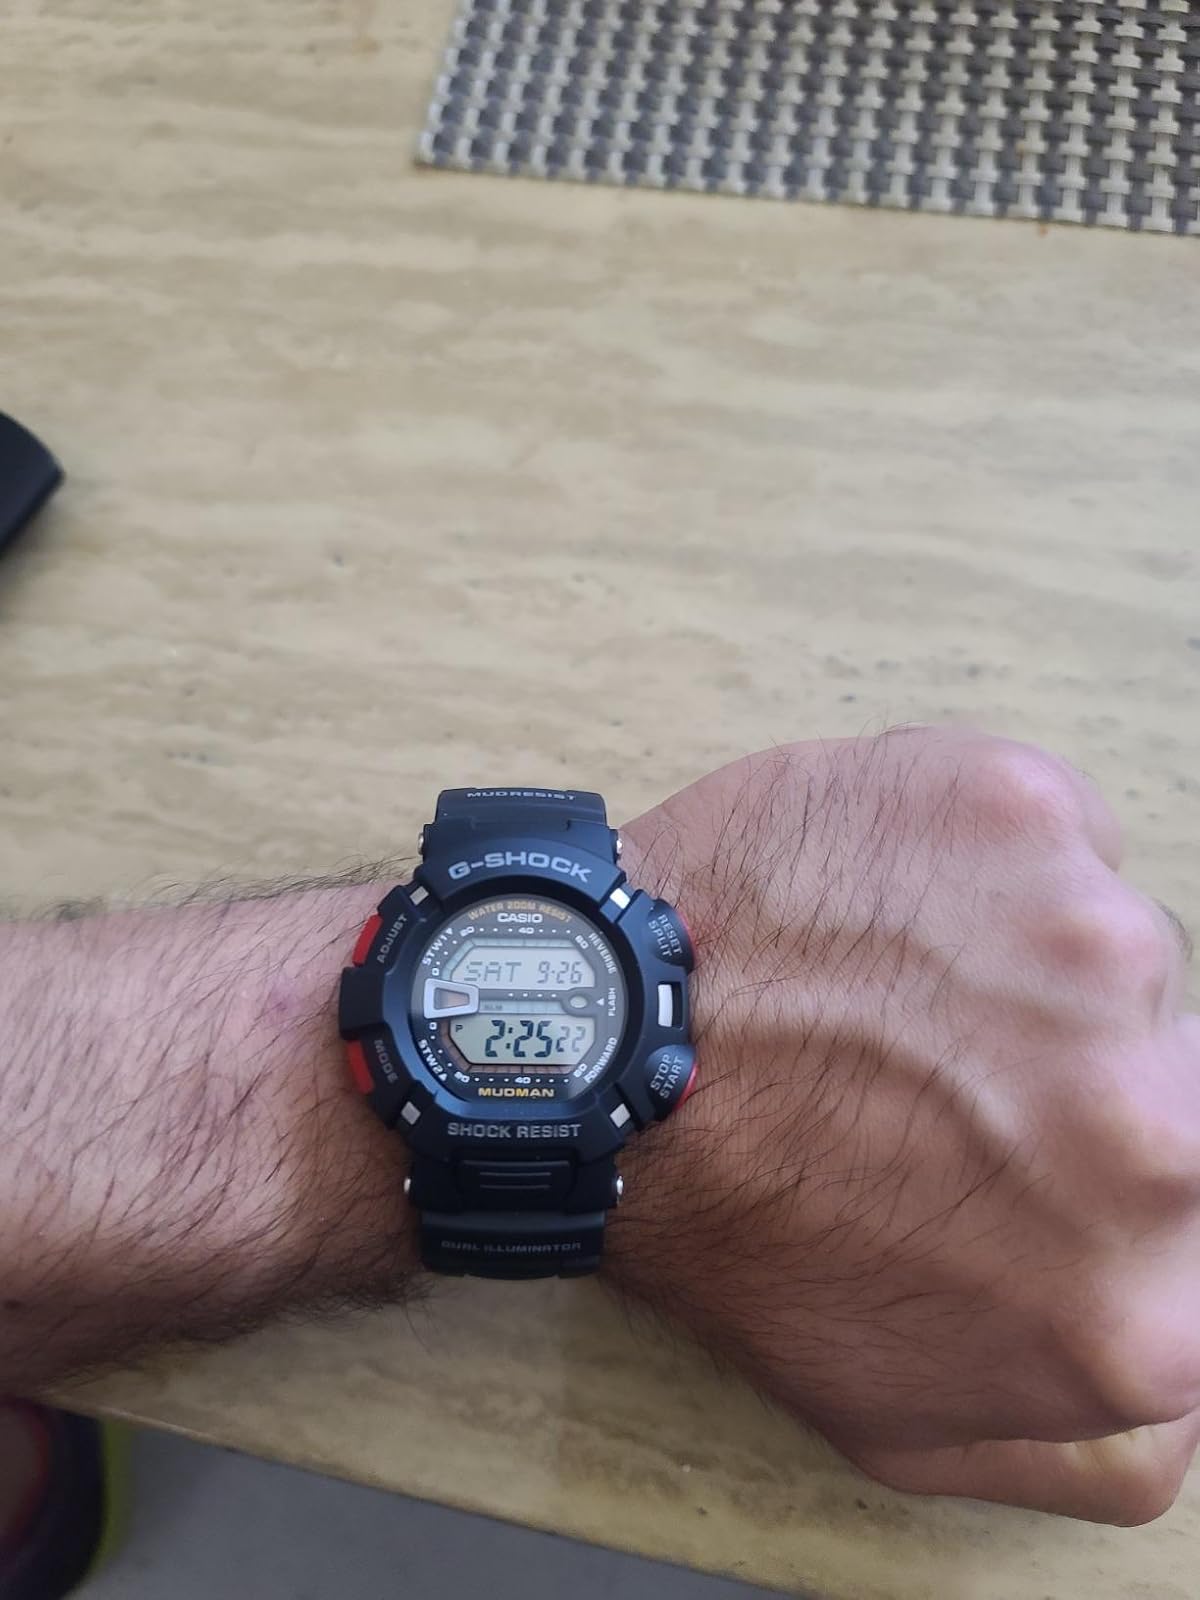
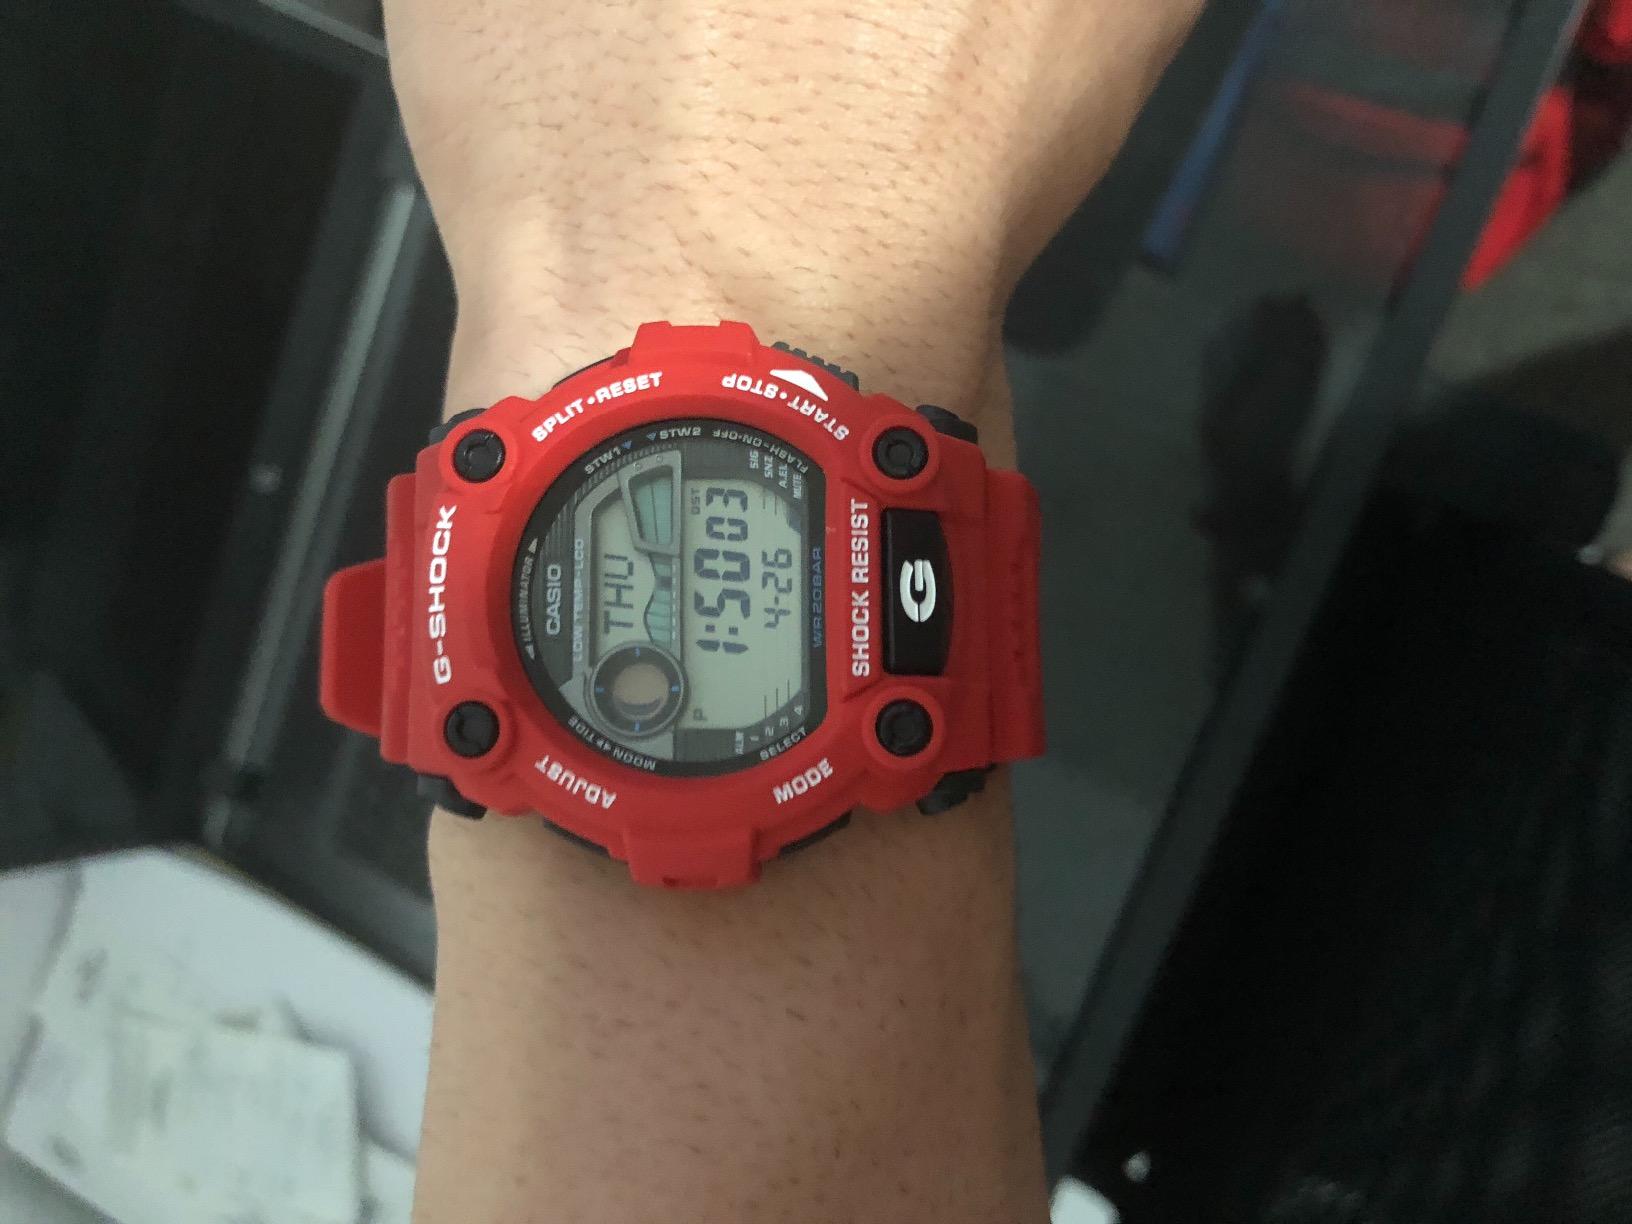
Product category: accessories_watch
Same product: no